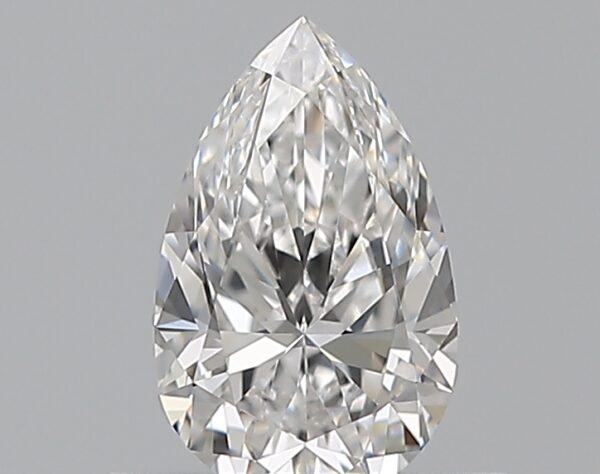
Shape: pear
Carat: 0.52
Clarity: VS1
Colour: D
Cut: EX
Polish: EX
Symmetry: VG
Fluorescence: M
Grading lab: GIA
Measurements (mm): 7.05 x 4.39 x 2.75